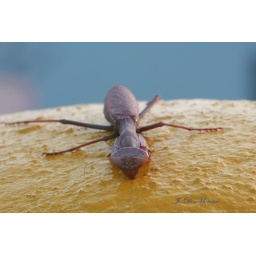
Walked upon him at work and he looked up at me with those cute puppy dog eyes